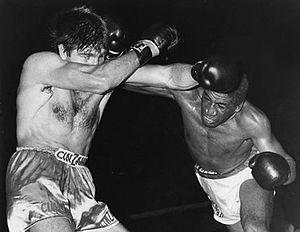
Luis Manuel Rodríguez est un boxeur cubain né le 17 juin 1937 à Camagüey et mort le 8 juillet 1996 à Miami.